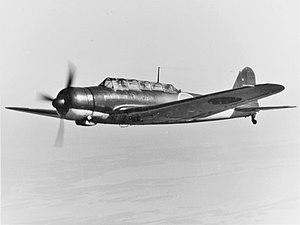
Créés peu après l'invention de l'aviation militaire pendant la Première Guerre mondiale, les porte-avions ont d'abord été considérés comme des bâtiments auxiliaires et n'ont joué un rôle majeur dans la guerre navale qu'à partir de la Seconde Guerre mondiale. Il a fallu l'attaque de Pearl Harbor de décembre 1941 pour démontrer la supériorité de l'aviation embarquée sur la grosse artillerie des navires de ligne, grâce à sa portée incomparablement plus grande pour une force de frappe équivalente. La bataille de la mer de Corail, en mai 1942, est le premier affrontement uniquement aéronaval de l'histoire, dans lequel les forces navales japonaises et américaines s'affrontèrent par avions interposés sans jamais être à portée de canon. En 1944-45, les plus grands cuirassés japonais jamais construits coulent sous les attaques de l'aviation embarquée américaine.